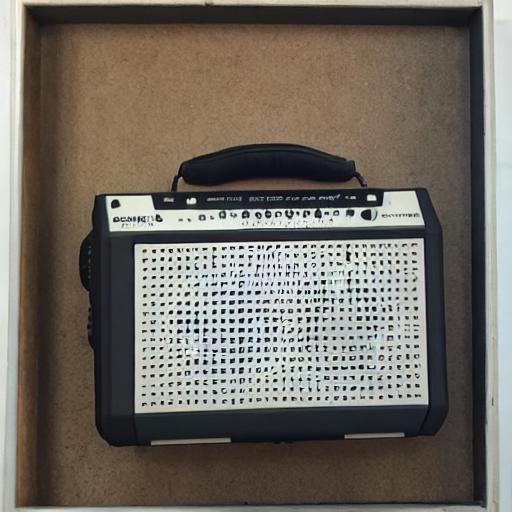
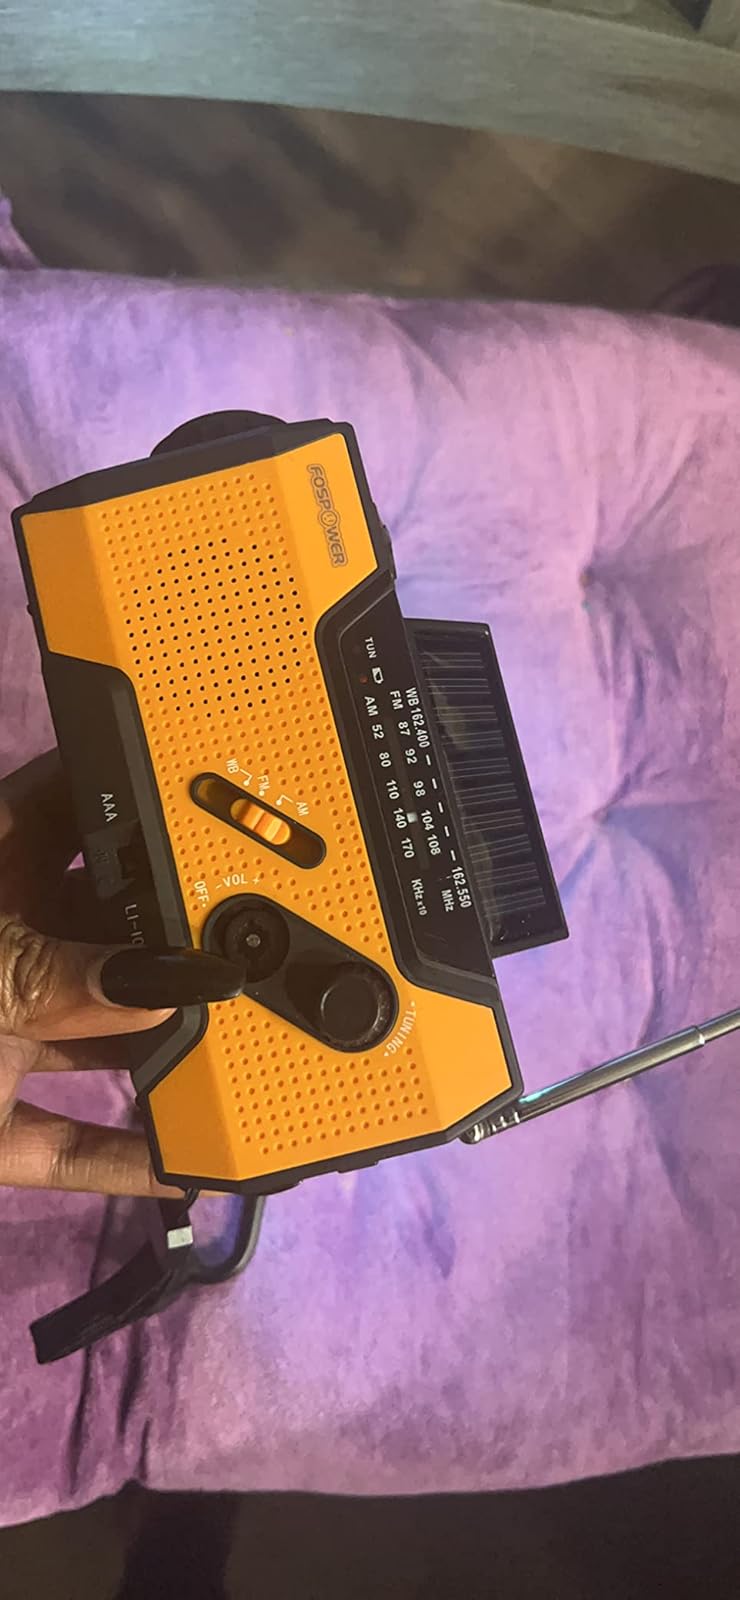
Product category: radio
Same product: no